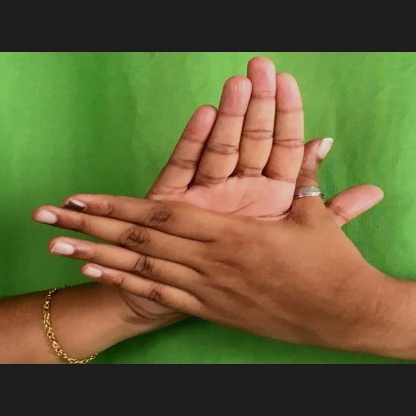
Mudra: Chakra